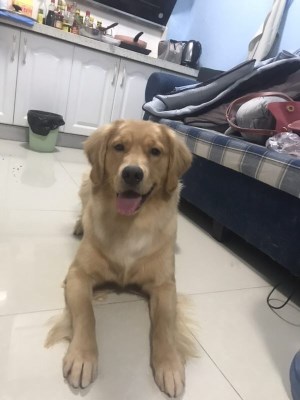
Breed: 5355-n000126-golden_retriever